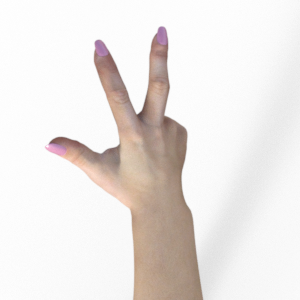
Label: scissors